Ontario Pathways Rail Trail

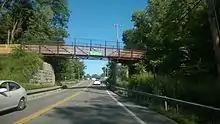
Bridge over Route 5 & 20

Ontario Pathways Rail Trail is a hiking and cycling trail located in Ontario County, New York. The total trail mileage is 23 with pathways branching in two directions. The trail connects Canandaigua, Stanley, and Phelps. In addition to the main hiking and cycling trails, Ontario Pathways includes four loop trails.